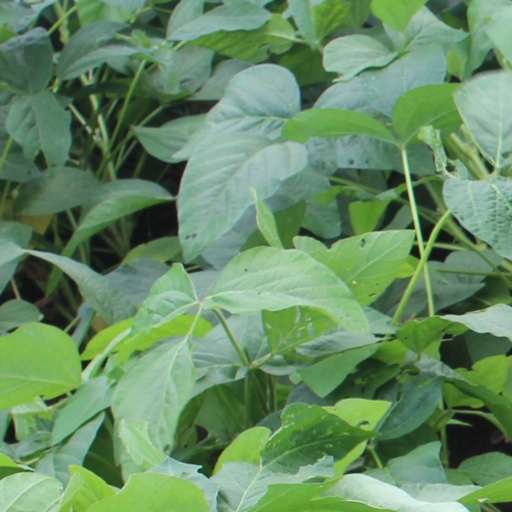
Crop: soybean